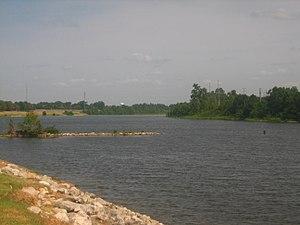
La rivière Rouge, parfois appelée la rivière Rouge du Sud, est une rivière des États-Unis et un des principaux affluents du fleuve Mississippi. Son nom vient de la couleur rouge de ses eaux. Son débit moyen est de 1 585 m³/s.